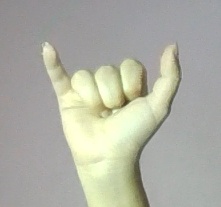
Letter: ya